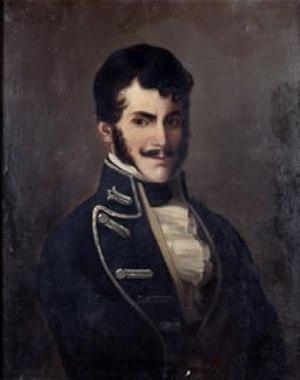
José María Barreiro Manjón, né à Cadix le 20 août 1793 et mort à Bogota le 11 octobre 1819, est un militaire espagnol, acteur de la Guerre d'indépendance espagnole, puis de la Guerre d'indépendance de la Colombie.
L’histoire de la Colombie commence il y a plus de 20 000 ans. Différentes civilisations amérindiennes se développent dès cette époque, dont la plus influente est celle du peuple Chibcha. Celui-ci domine le centre du pays lorsque Christophe Colomb « découvre » l'Amérique en 1492.